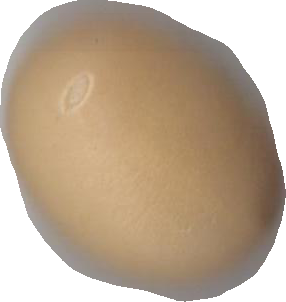
Variety: Grobogan